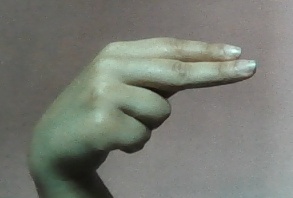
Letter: ain